PKP class SP42

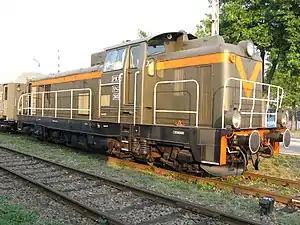

SP42 is the name for a Polish diesel locomotive used for passenger services.